Jinan

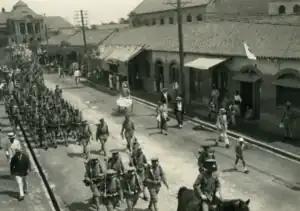
Japanese soilders marching into Jinan during the Jinan incident

During the Civil War that followed the proclamation of Kublai Khan as Great Khan in 1260 CE, Jinan was at the center of a rebellion by Yizhou governor Li Tan against Mongol rule in 1262 CE. The rebellion was crushed in a decisive battle that was fought not far from Jinan in late March or early April 1262 CE. After losing 4000 of his troops in the battle, Li Tan retreated to Jinan to make his last stand. After defections of his defenders had made his position untenable, Li Tan tried to commit suicide by drowning himself in Daming Lake. However, he was rescued by the Mongols in order to execute him by trampling him to death with their horses.